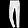
Label: Trouser